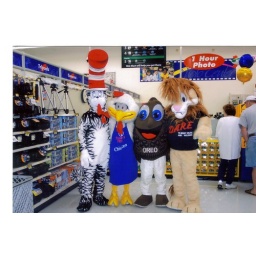
terry cat in the hat